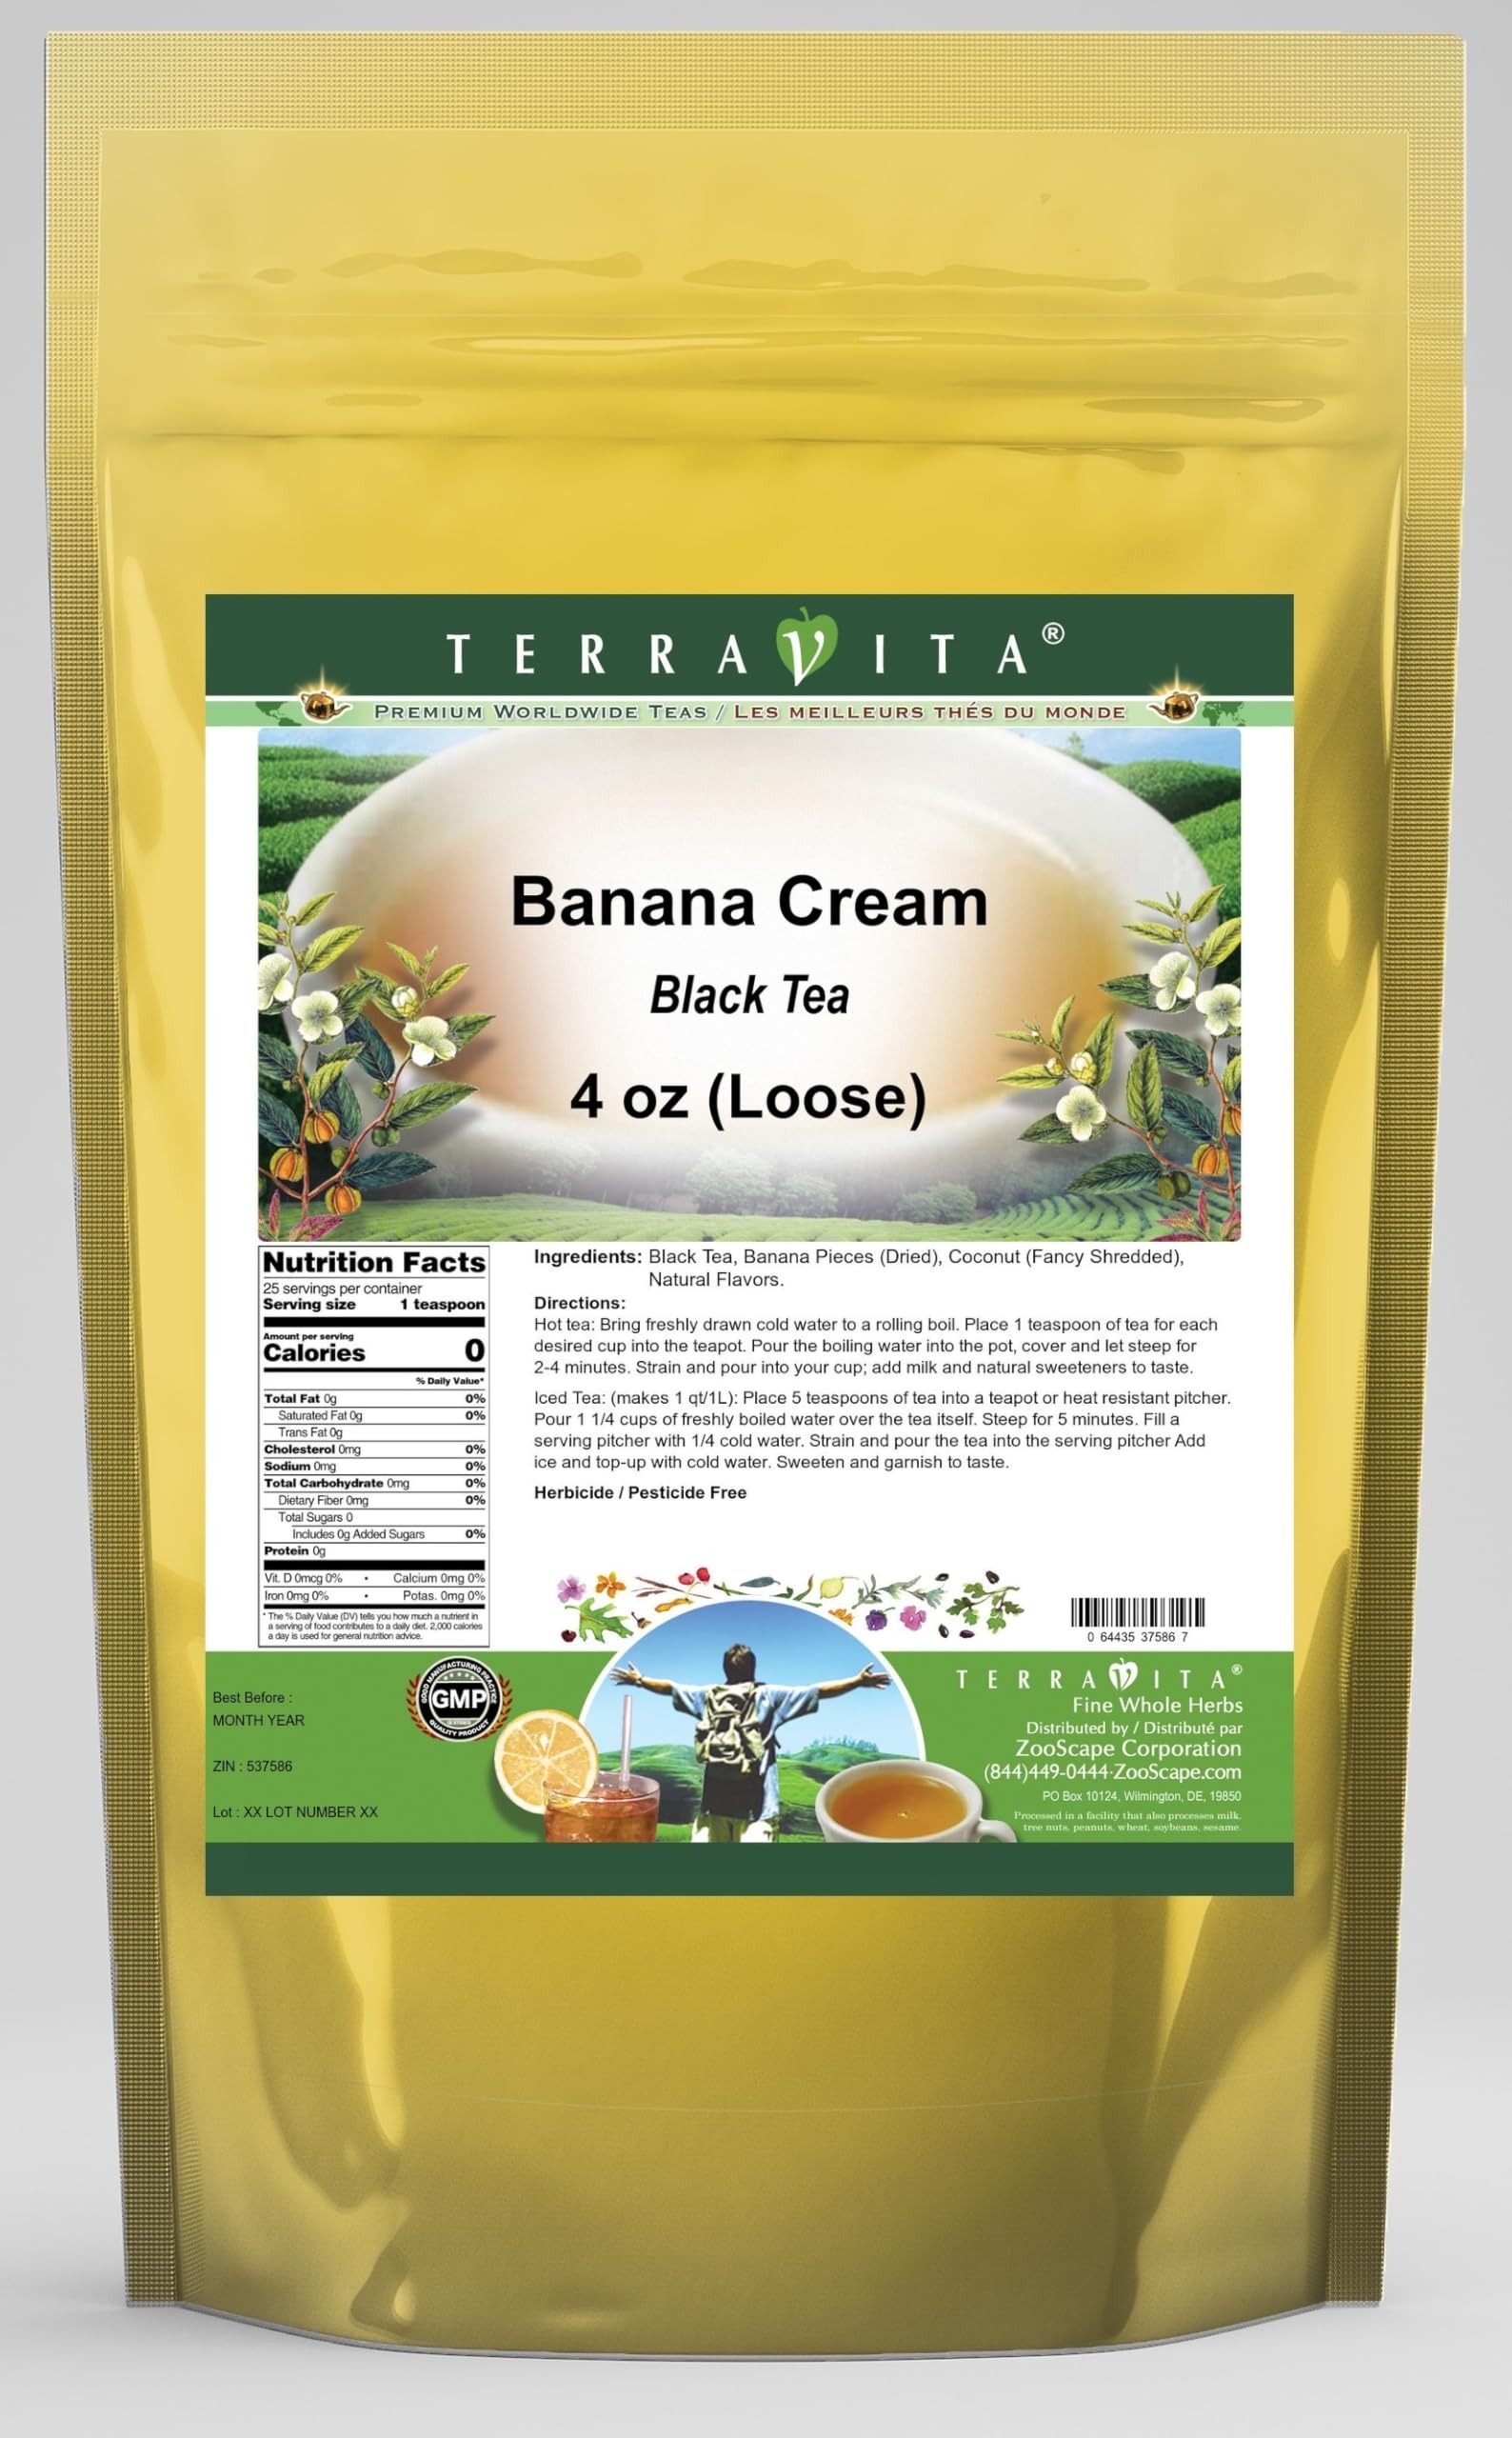
Item Name: Banana Cream Black Tea (Loose) (4 oz, ZIN: 537586) - 2 Pack
Bullet Point 1: Our Banana Cream Black Tea is a tasty flavored Black tea with Banana Pieces and Coconut that has a refreshing taste that will impress you! The unique Banana Cream taste is delicious! - Ingredients: Black tea, Banana Pieces, Coconut and Natural Banana Cream Flavor.
Bullet Point 2: No fillers.
Bullet Point 3: Manufacturer: TerraVita
Bullet Point 4: Size: 4 oz
Bullet Point 5: Loose Leaf Black Tea - Packed in a convenient upright pouch!
Product Description: Our Banana Cream Black Tea is a tasty flavored Black tea with Banana Pieces and Coconut that has a refreshing taste that will impress you! The unique Banana Cream taste is delicious! - Ingredients: Black tea, Banana Pieces, Coconut and Natural Banana Cream Flavor. - Hot tea brewing method: Bring freshly drawn cold water to a rolling boil. Place 1 teaspoon of tea for each desired cup into the teapot. Pour the boiling water into the pot, cover and let steep for 2-4 minutes. Strain and pour into your cup; add milk and natural sweeteners to taste. - Iced tea brewing method: (to make 1 liter/quart): Place 5 teaspoons of tea into a teapot or heat resistant pitcher. Pour 1 1/4 cups of freshly boiled water over the tea itself. Steep for 5 minutes. Fill a serving pitcher with 1/4 cold water. Strain and pour the tea into the serving pitcher Add ice and top-up with cold water. Sweeten and garnish to taste. - TerraVita is an exclusive line of premium-quality, natural source products that use only the finest, purest and most potent ingredients found around the world. TerraVita is hallmarked by the highest possible standards of purity, potency, stability and freshness. All of our products are prepared with the highest elements of quality control, from raw materials through the entire manufacturing process, up to and including the moment that the bottles or bags are sealed for freshness and shipped out to you. Our highest possible standards are certified by independent laboratories and backed by our personal guarantee. - TerraVita exists to meet and ensure your family's health and wellness without the harmful effects of chemicals and health products. We strive to make all of our products affordable and reliable and are constantly searching the market to maintain our affordability and
Value: 8.0
Unit: Ounce

Price: 29.41